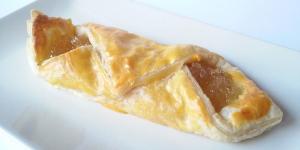
hojaldre de cabello de angel